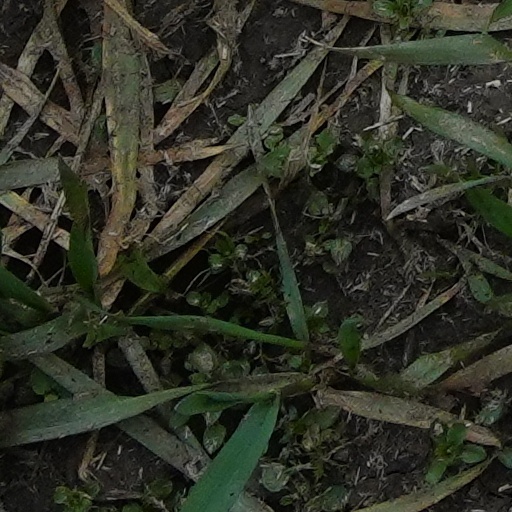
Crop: wheat